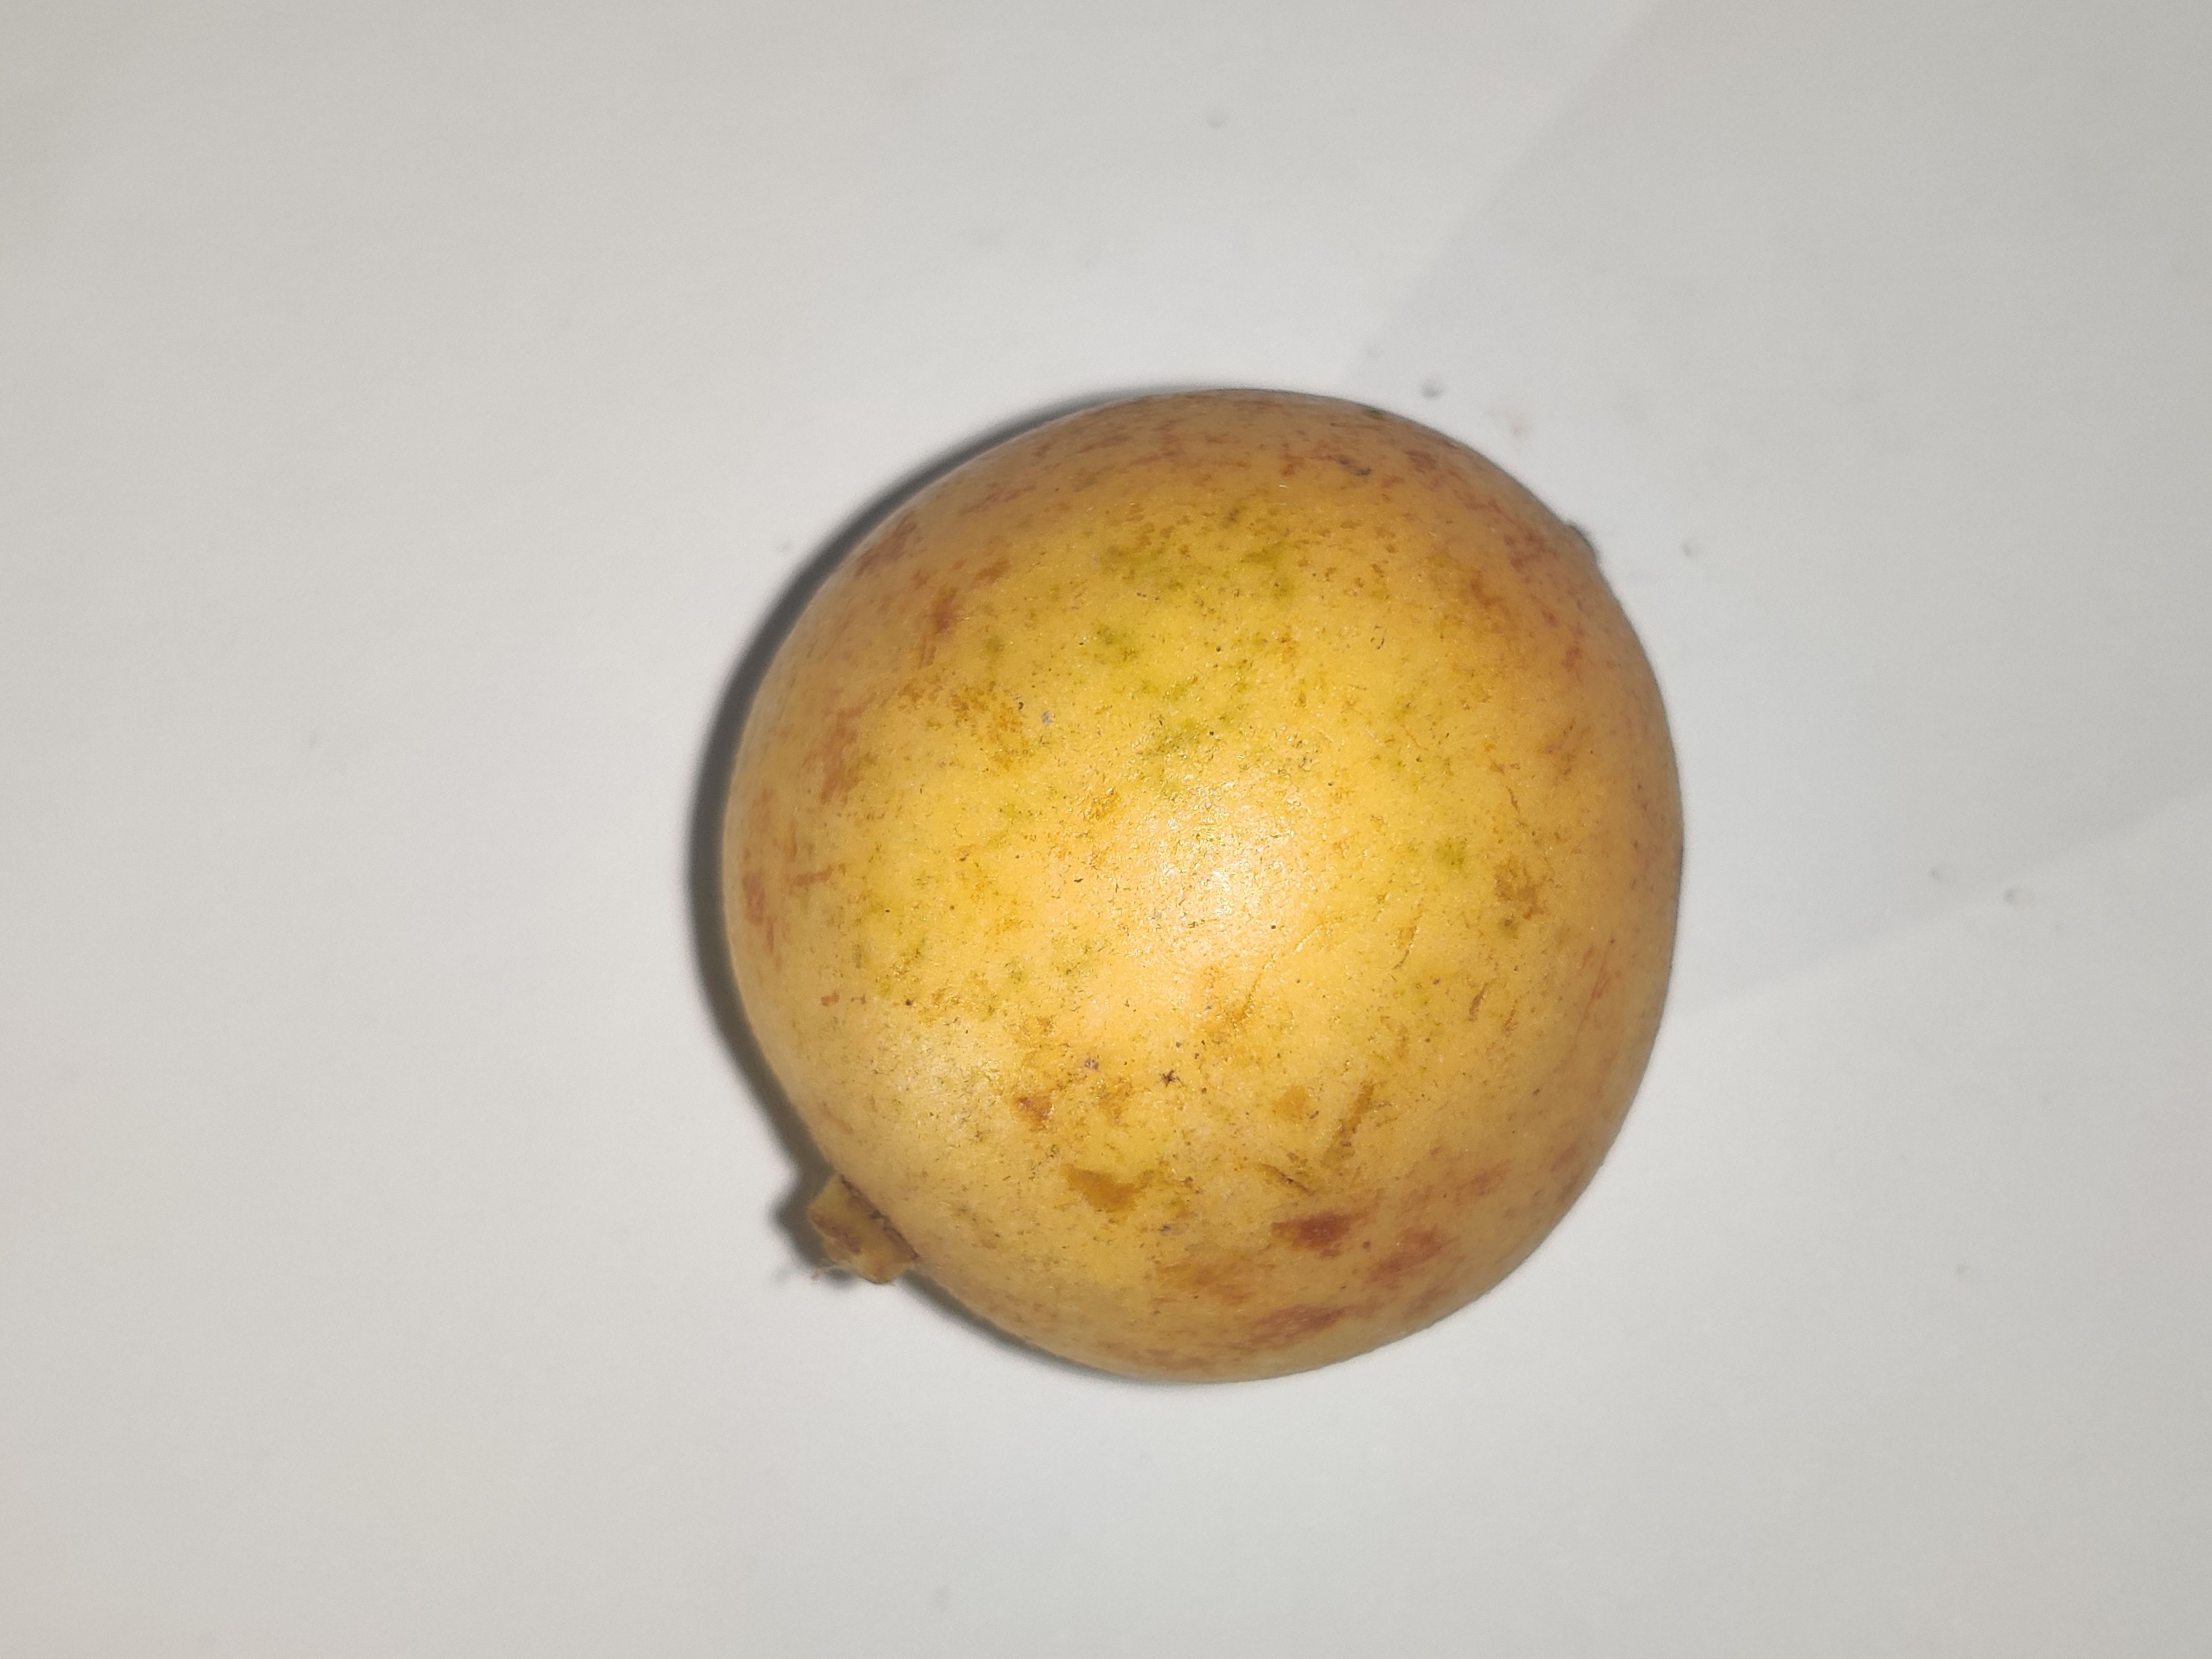
Fruit: burmese-grape
Grade: 1st-grade